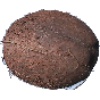
Label: cocos